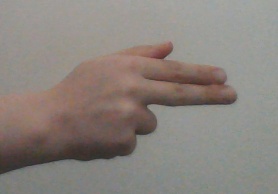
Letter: ghain